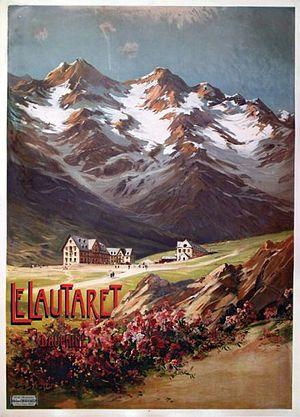
Villar-d'Arêne, orthographiée localement Villar-d'Arène ou Villar d'Arène, est une commune française située dans le département des Hautes-Alpes, en région Provence-Alpes-Côte d'Azur. Elle fait historiquement partie de l'Oisans, bien qu'administrativement elle se rattache au Briançonnais depuis la création des départements après la Révolution française de 1789. Commune rurale, elle a compté au minimum 155 habitants en 1975, évoluant depuis plusieurs années, elle regroupe 330 habitants en 2014, répartis entre un village principal et plusieurs hameaux.
Le col du Lautaret est un col des Alpes françaises situé dans le département des Hautes-Alpes, en région Provence-Alpes-Côte d'Azur, à une altitude de 2 057 m.
L’histoire du département des Hautes-Alpes commence le 4 mars 1790, lorsqu’il est créé en application de la loi du 22 décembre 1789.